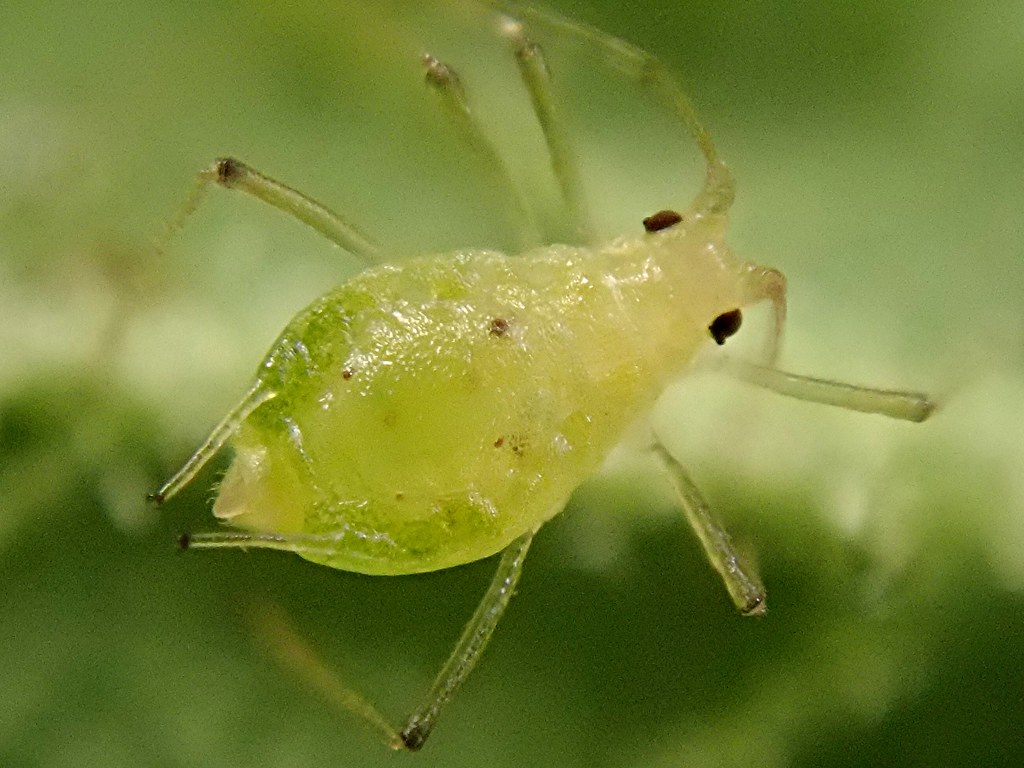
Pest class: green_peach_aphid